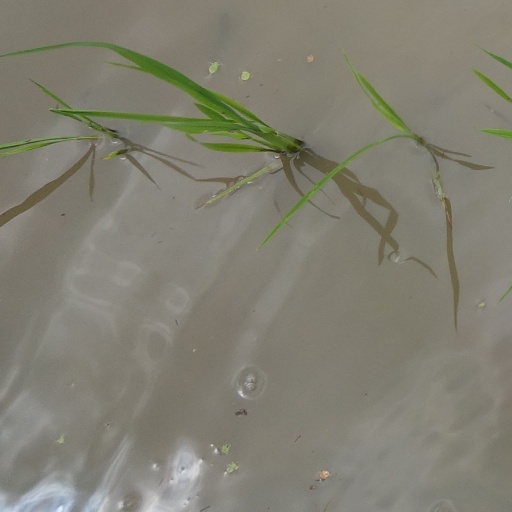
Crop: rice